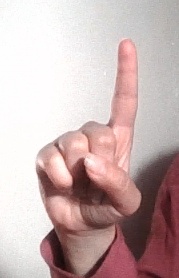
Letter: bb